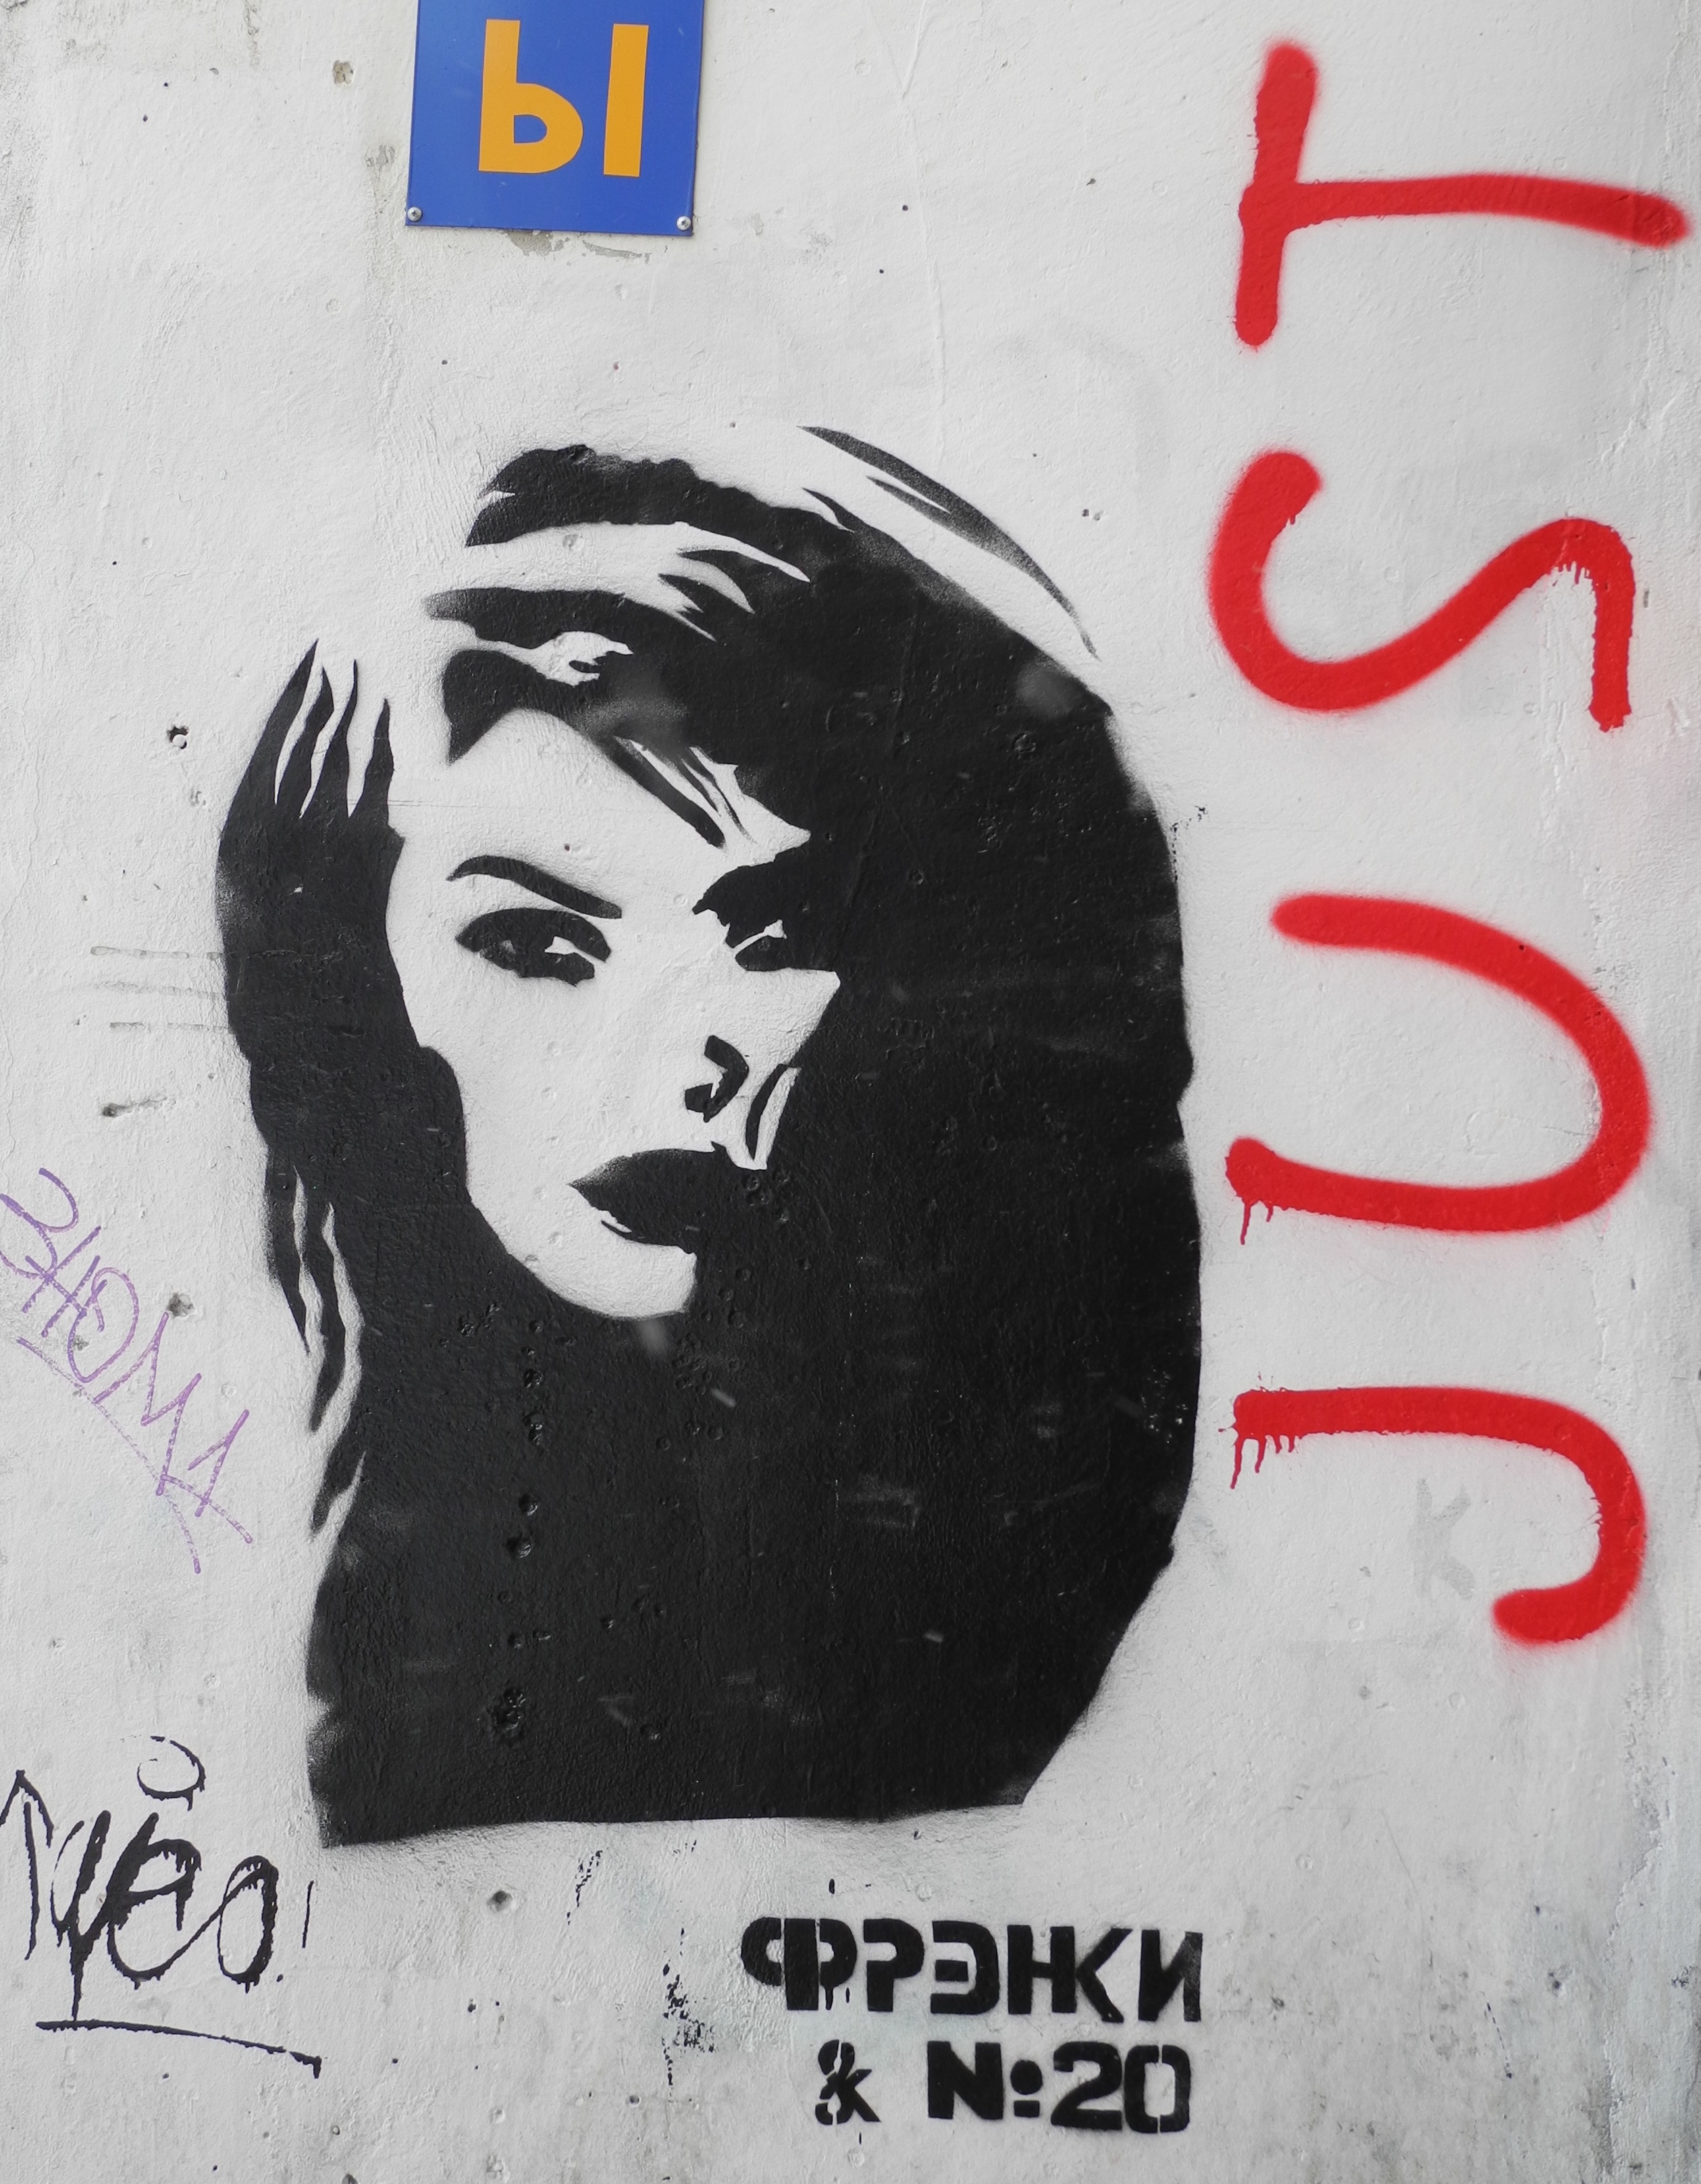
white, city, europe, nikon, black, graffiti, street art, font, art, sketch, drawing, illustration, poster, moscow, russia, graffitti, moskau, moscou, coolpix, p7100, solntsevo, solncevo, nikonp7100, modern art, album cover